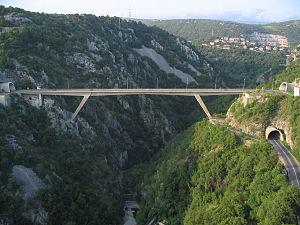
Cet article a pour objet de présenter une liste de ponts remarquables de Croatie, tant par leurs caractéristiques dimensionnelles, que par leur intérêt architectural ou historique.
La classification des ponts peut être différente selon le critère de classement : la fonction, les matériaux, la structure, le type de travées, l'importance de l'ouvrage ou selon des critères propres aux familles d'ouvrages. Ces différents classements peuvent être croisés entre eux pour former des subdivisions.